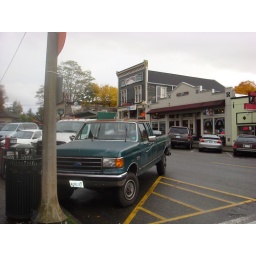
I liked older truck with way old building in the background.